Blender (software)

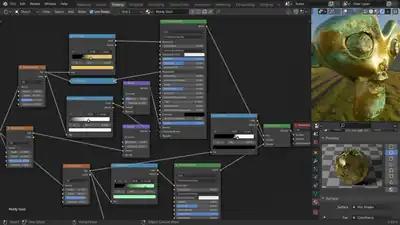
Using the node editor to create a moldy gold material

Cycles is a path tracing render engine. It supports rendering through both the CPU and the GPU. Cycles supports the Open Shading Language since Blender 2.65.